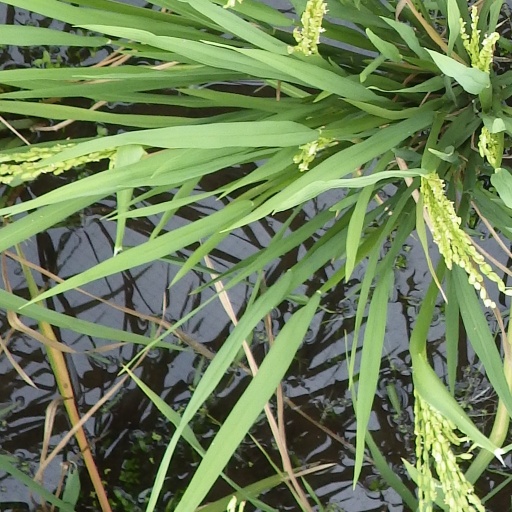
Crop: rice